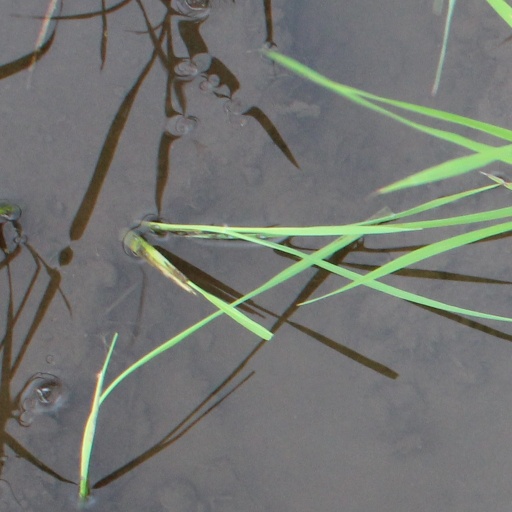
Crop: rice